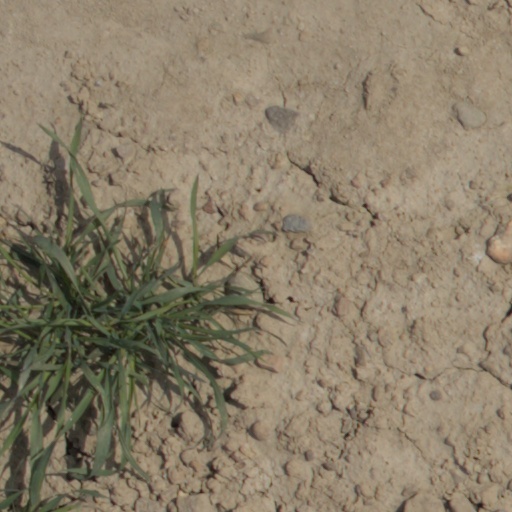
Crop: wheat